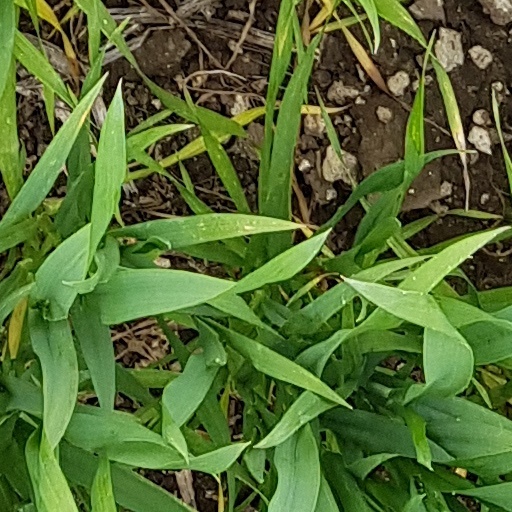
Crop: wheat